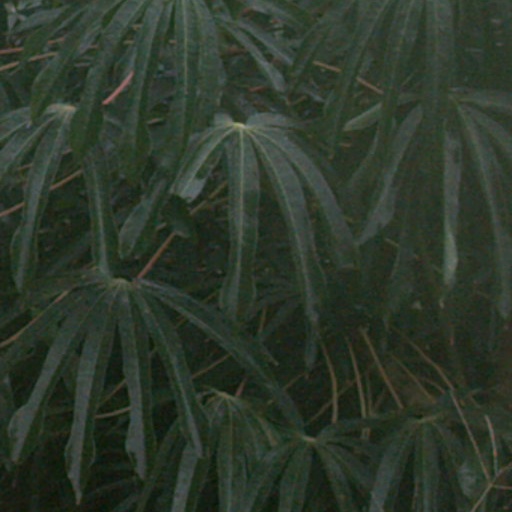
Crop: cassava